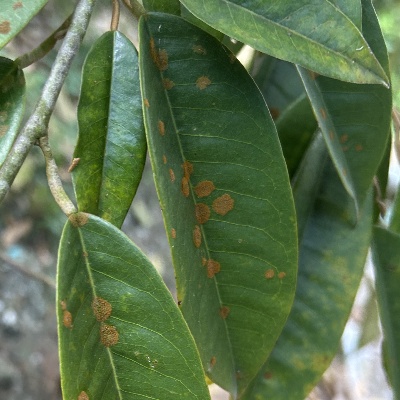
Label: Leaf_Algal